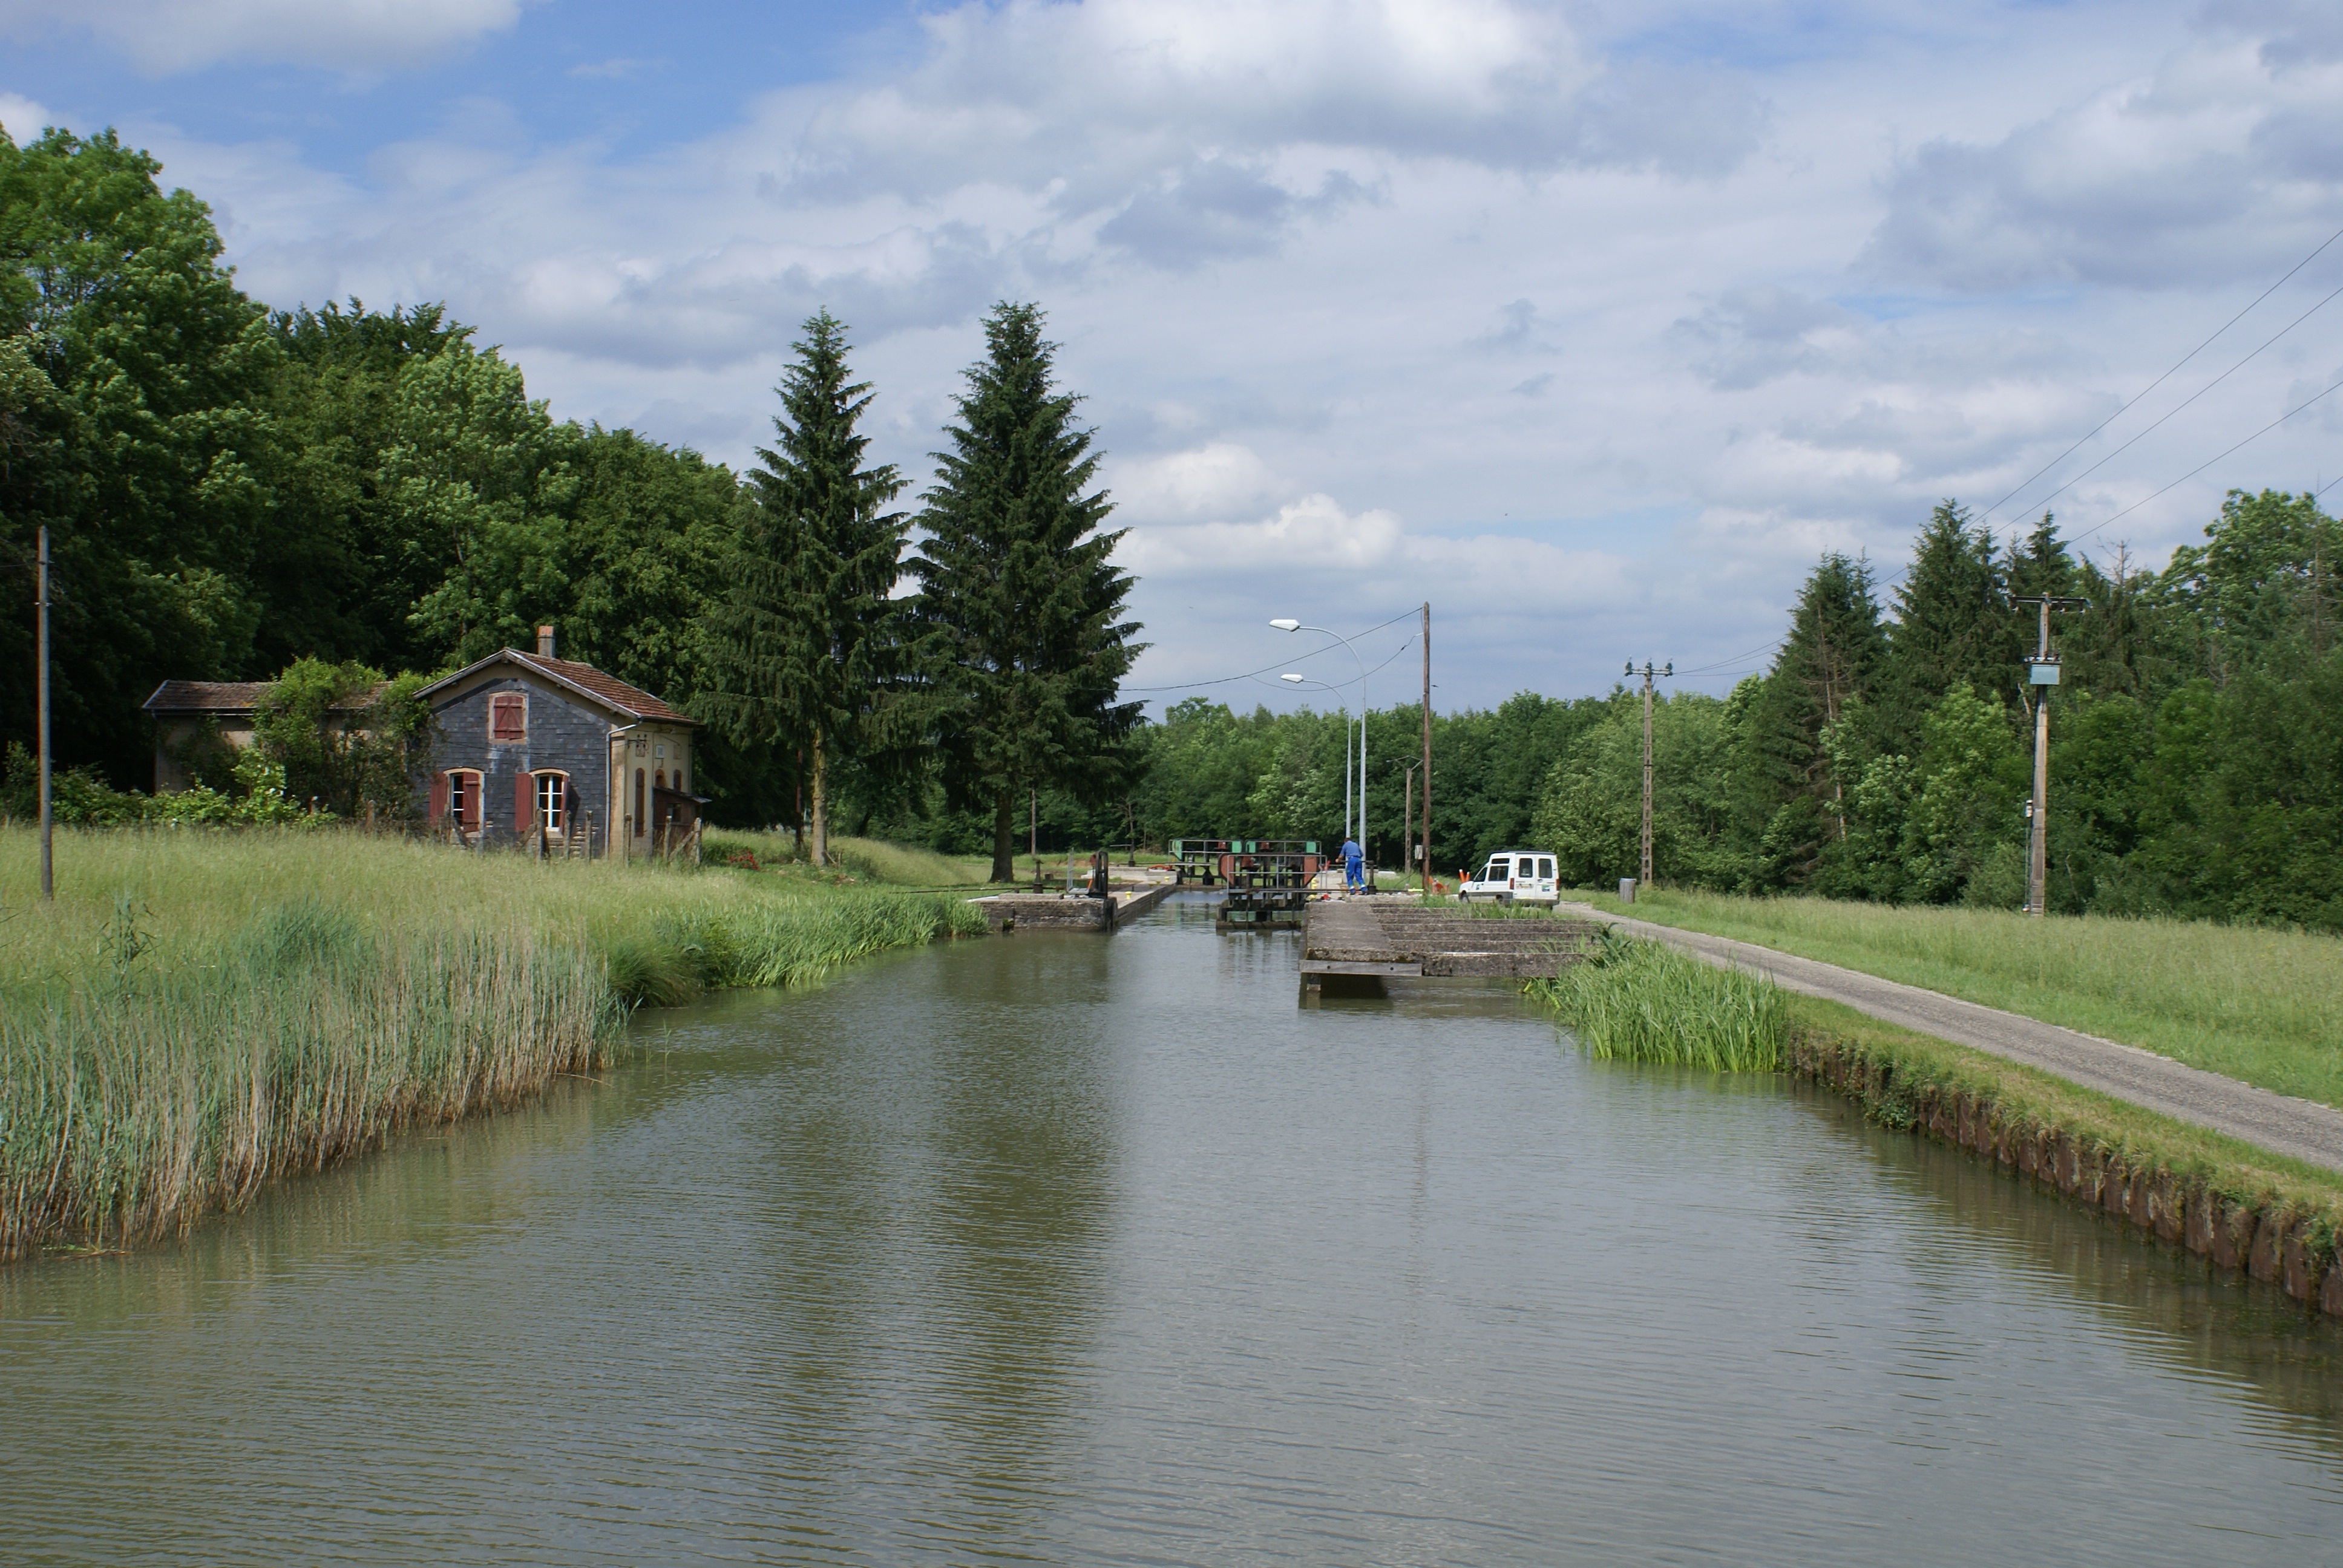
water, forest, lake, river, canal, pond, france, vehicle, reservoir, waterway, body of water, lock, channel, alsace, landform, houseboat, water channel, geographical feature